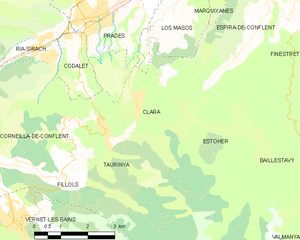
Carte des communes françaises
Clara-Villerach est une commune française située dans le département des Pyrénées-Orientales, en région Occitanie.